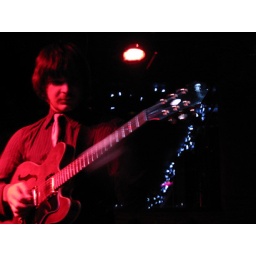
If you ask me, the blue lights look like magical sparkles flying off of the guitar head.Pic by Johnny R.